José Patricio de la Bárcena

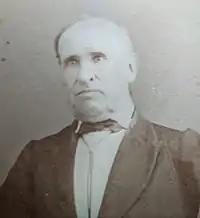
José Patricio de la Bárcena

José Patricio Gabriel de la Bárcena Ponze was a politician from Durango City, Mexico. He was born in 1807, and died in 1881 in Victoria de Durango, Durango.